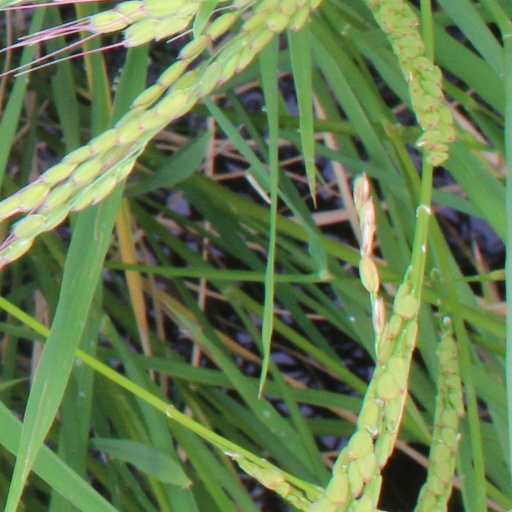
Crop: rice